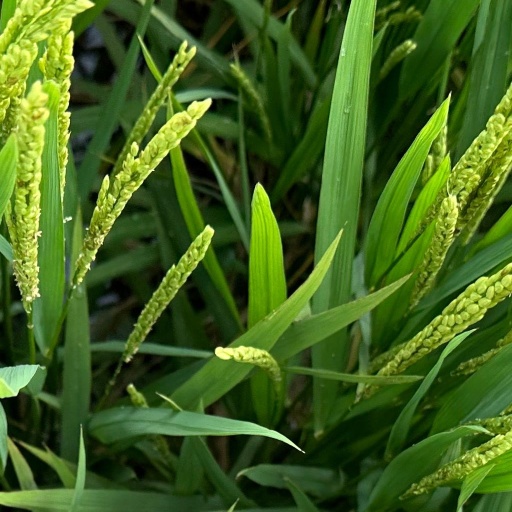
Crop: rice